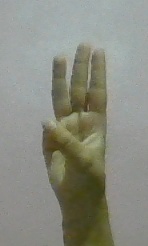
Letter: thaa